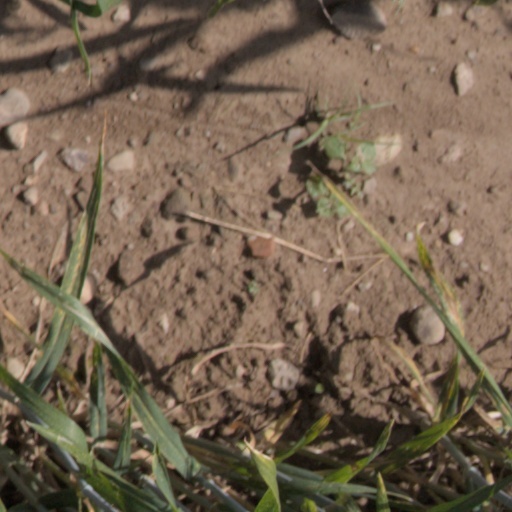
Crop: wheat